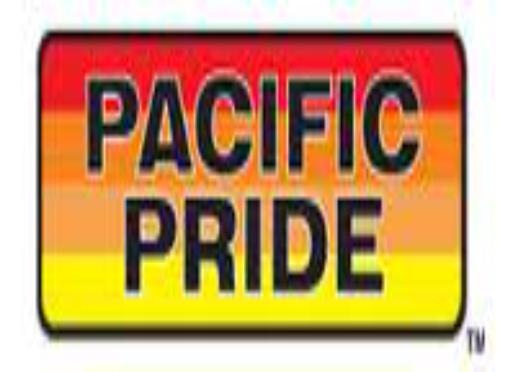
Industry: Transportation